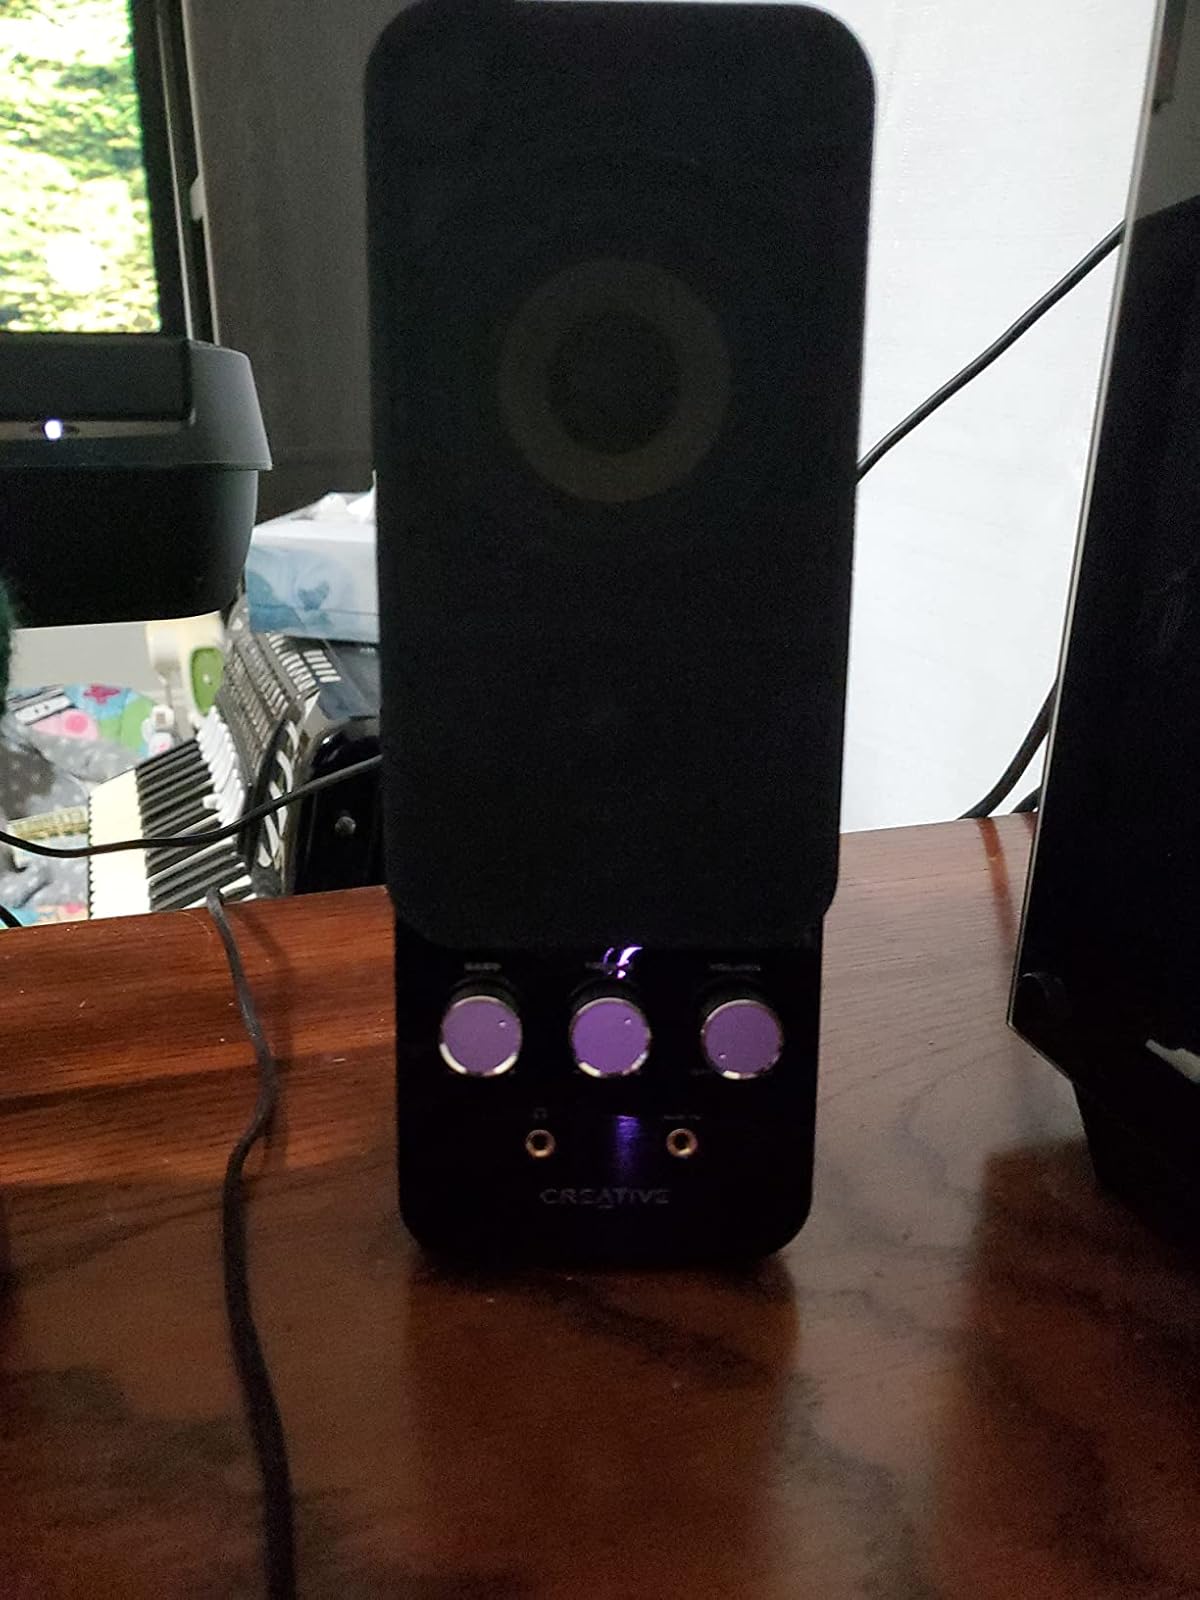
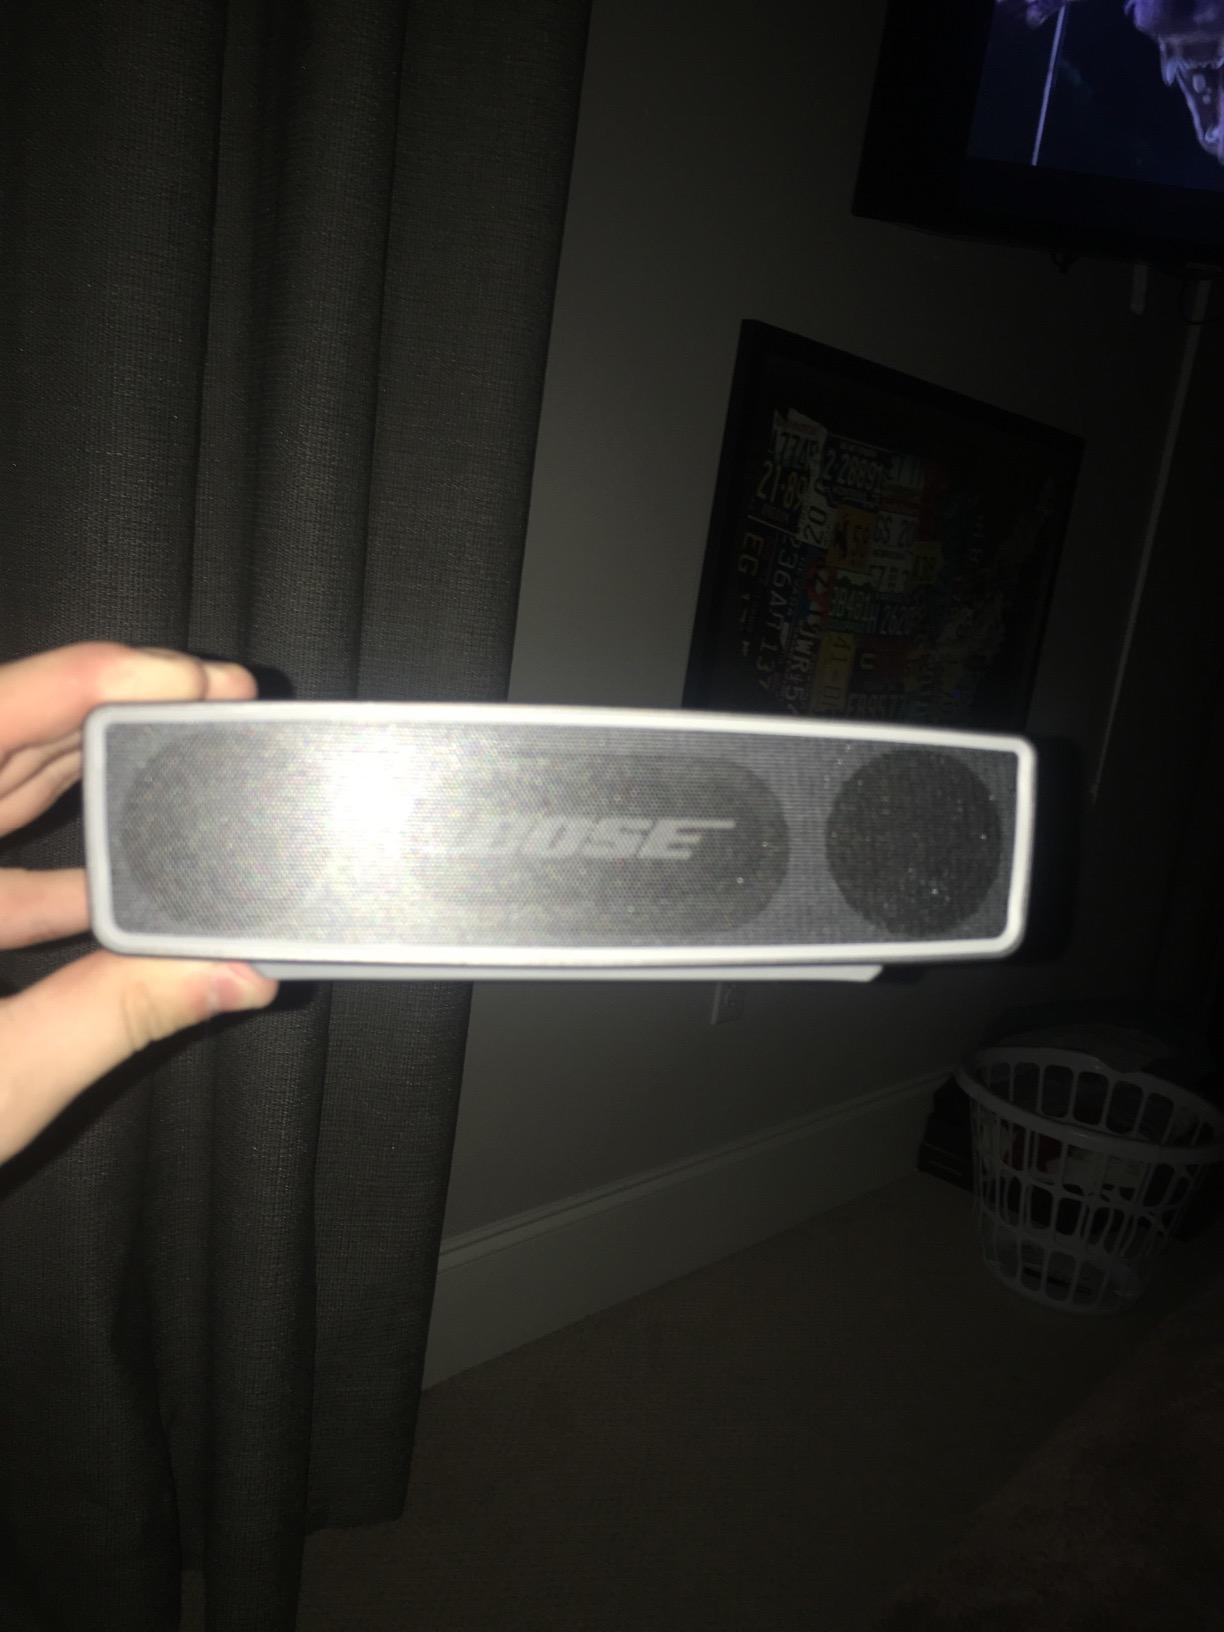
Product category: speaker
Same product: no